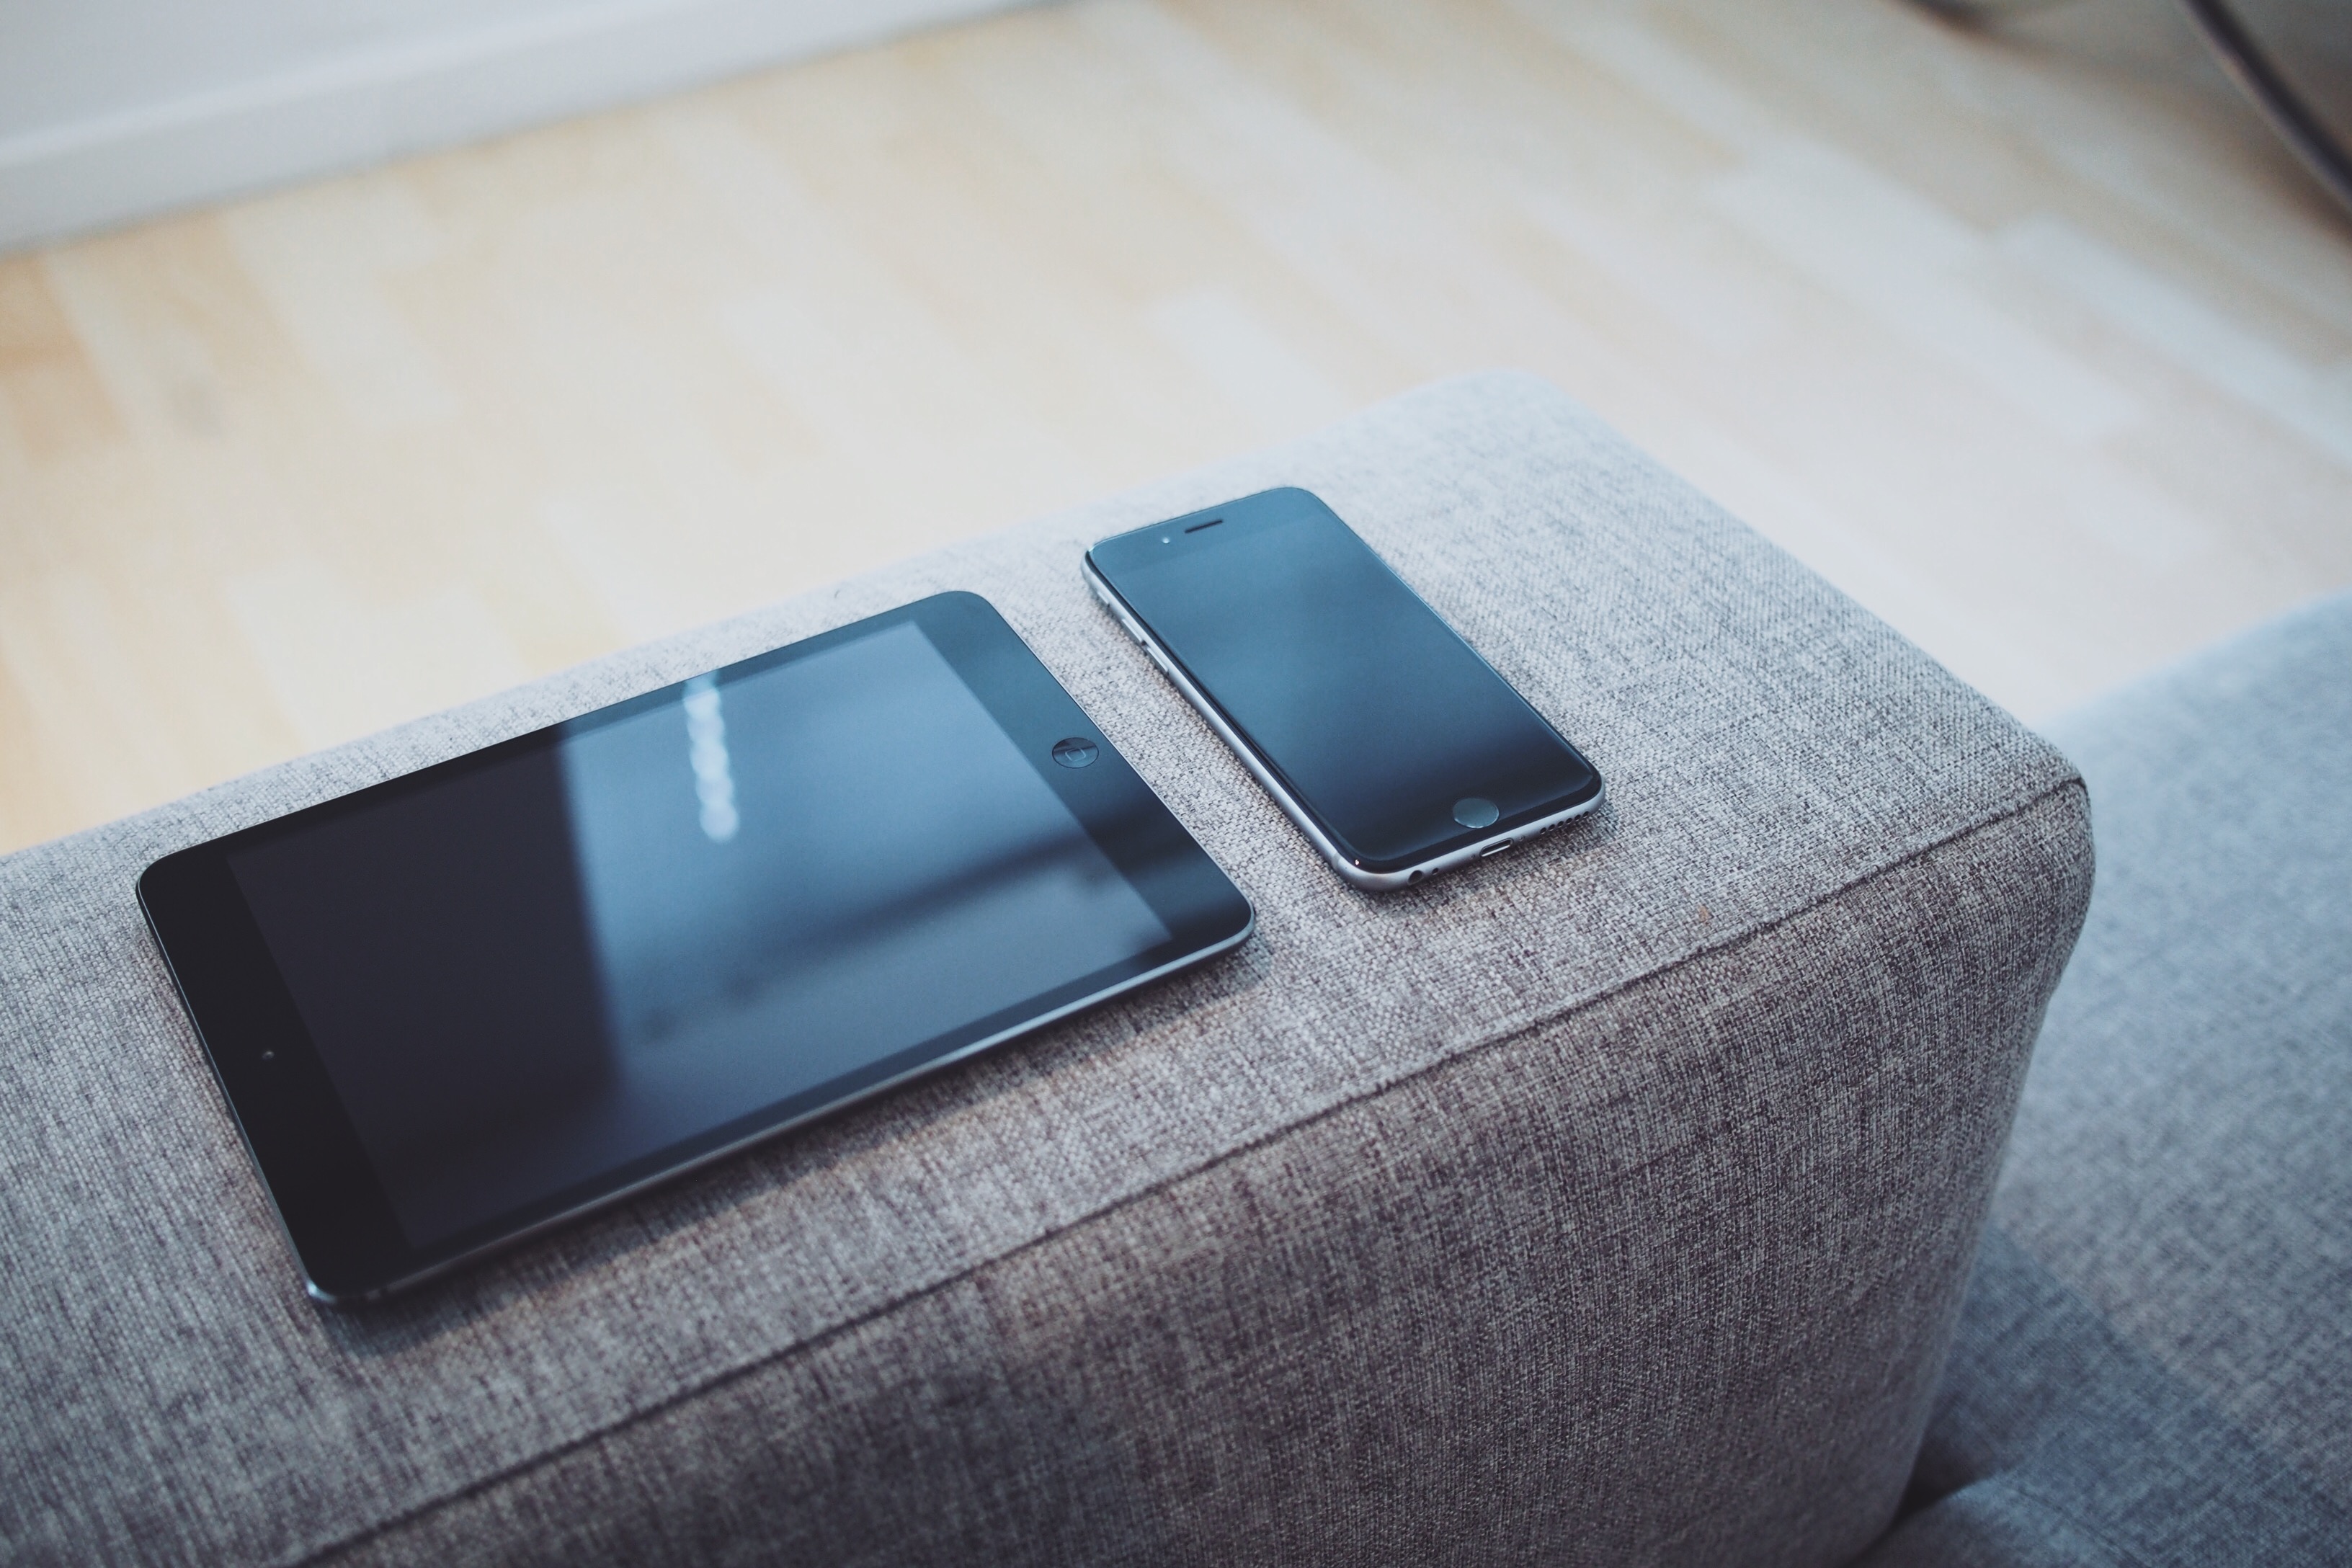
laptop, smartphone, apple, table, ipad, technology, tablet, gadget, blue, furniture, mobile phone, iphone 6, eye, shape, screens, mockup, electronic device